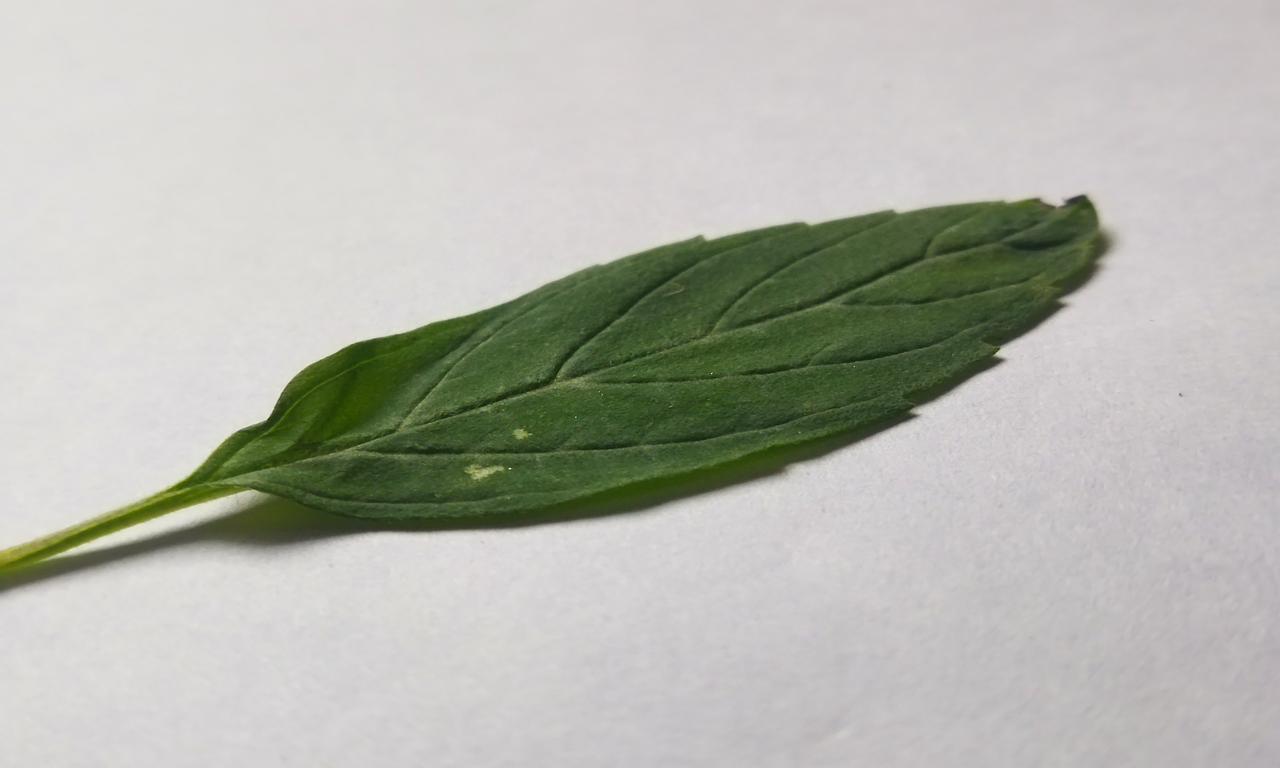
Label: Fresh